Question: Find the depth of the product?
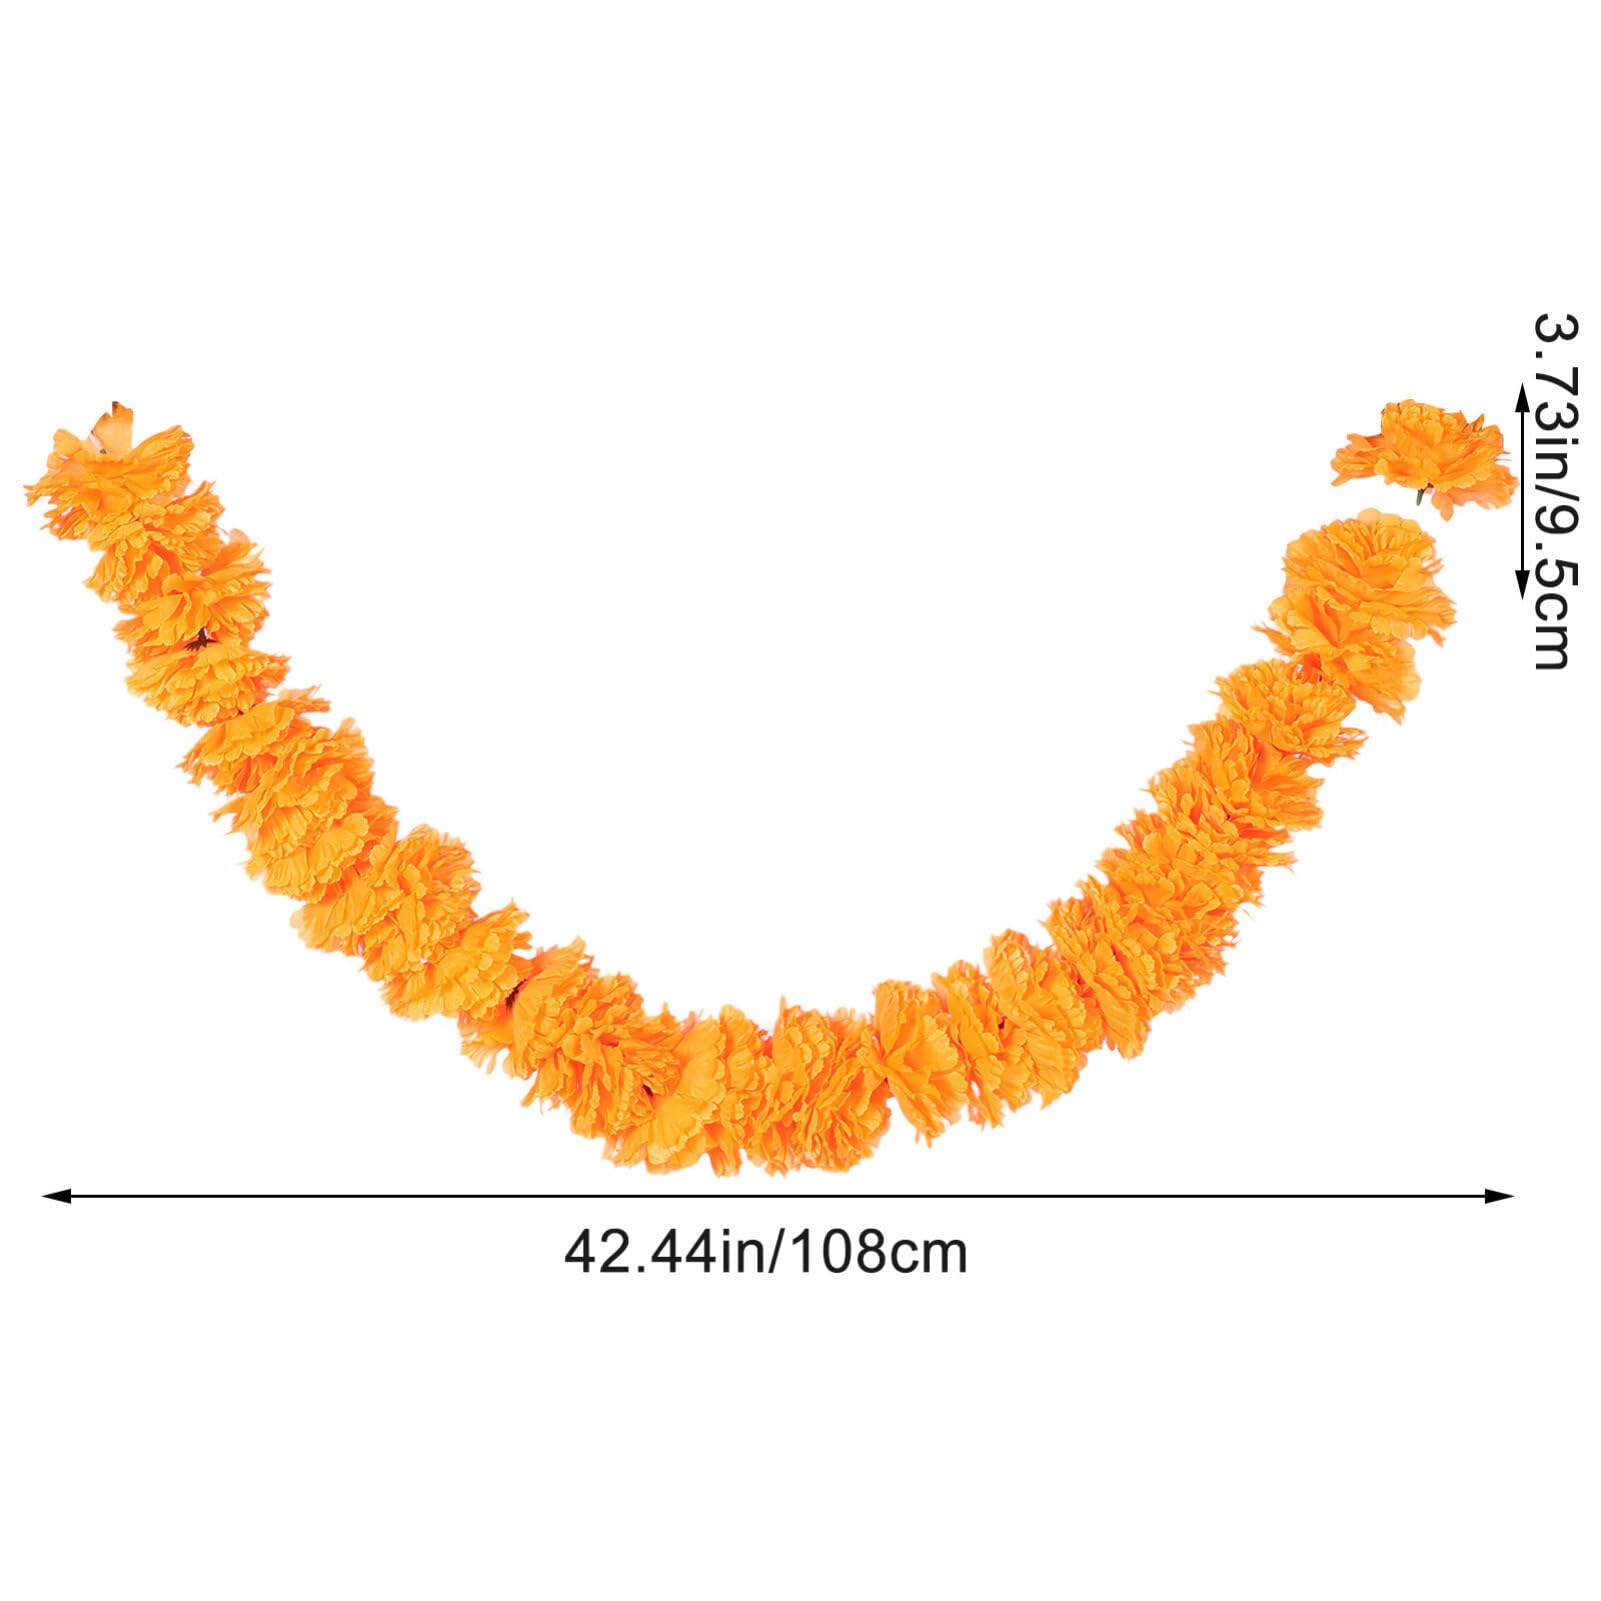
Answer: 108.0 centimetre